Edinson Cavani

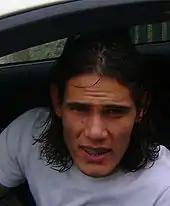
Cavani during his time at Palermo in 2008

After his breakthrough at the 2007 South American Youth Championship, several big teams were reportedly interested in signing Cavani, including Juventus and Milan. On 29 January 2007, however, Palermo chairman Maurizio Zamparini announced the signing of the promising Uruguayan. The bid was officially confirmed on 31 January for €4.475 million. Cavani made his debut on 11 March 2007 in a home league match against Fiorentina, coming on in the 55th minute with his team 1–0 down and scoring an impressive equaliser only 15 minutes later, a goal reminiscent of Marco van Basten's strike in the 1988 UEFA European Football Championship final. In his second season with the "Rosanero", Cavani found himself fighting for a first team place with Fabrizio Miccoli and Amauri.